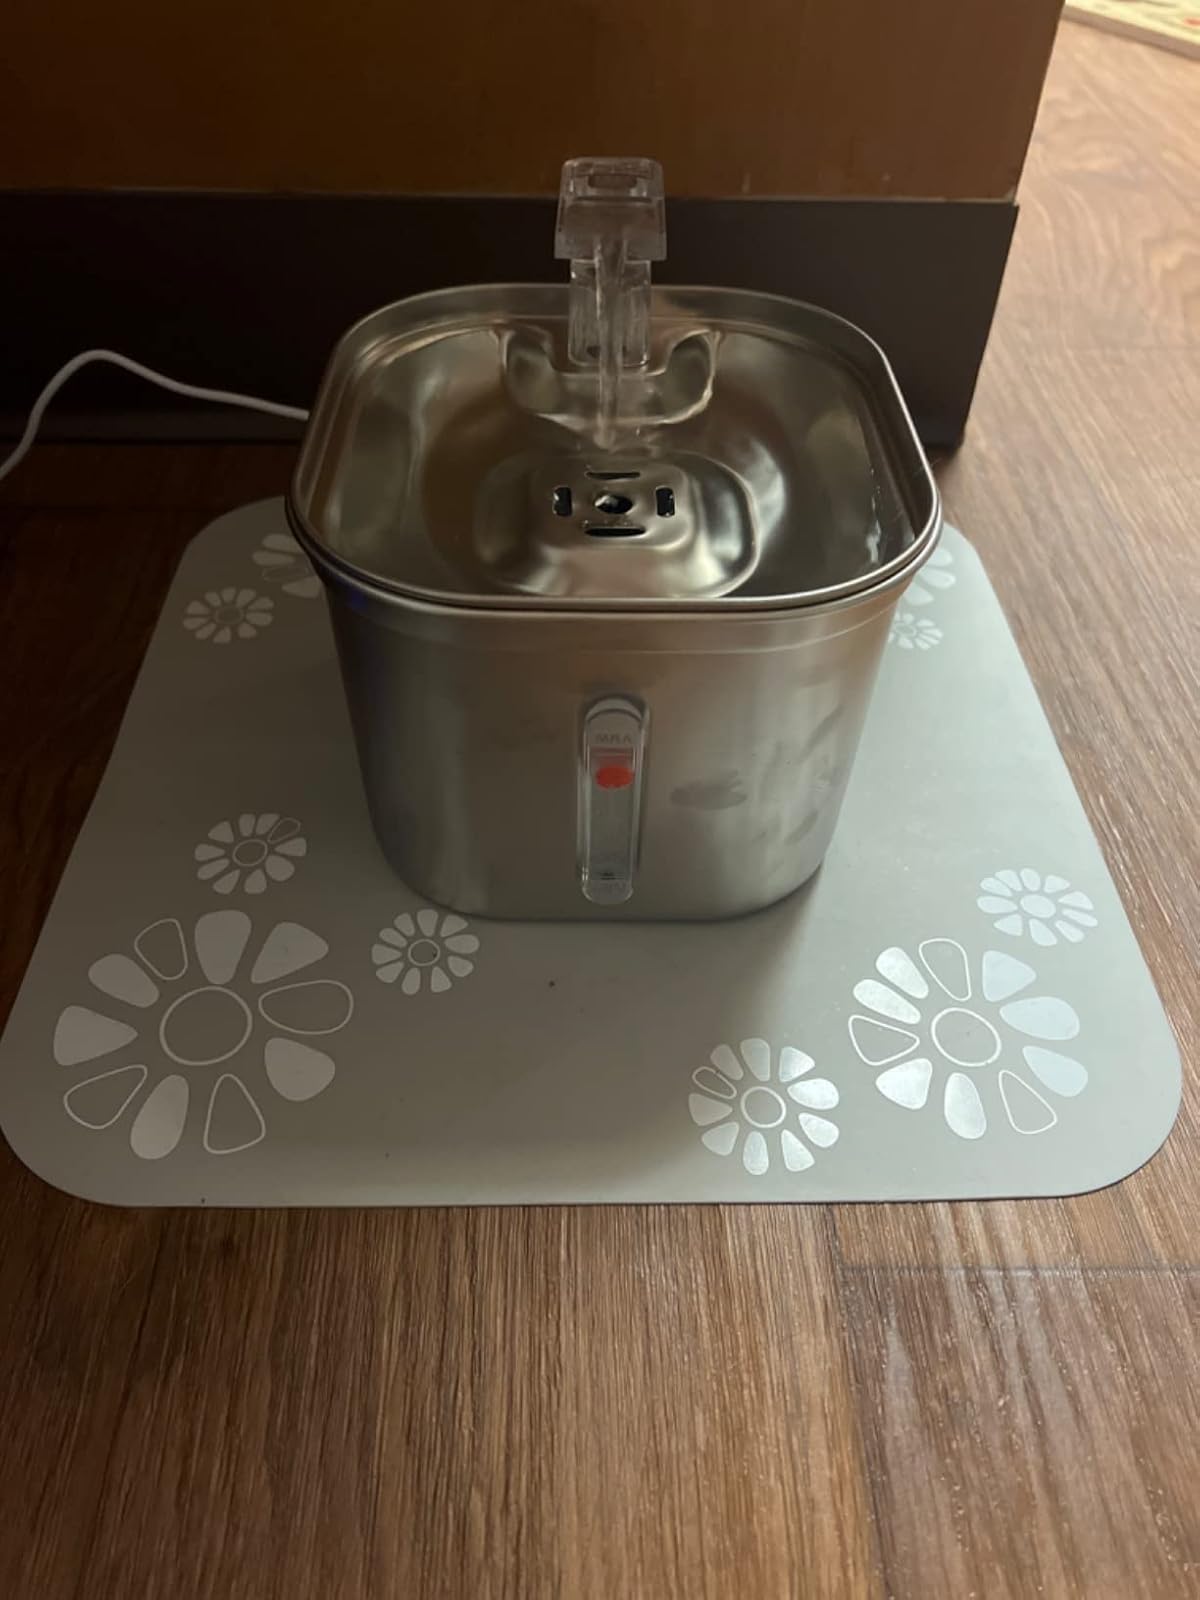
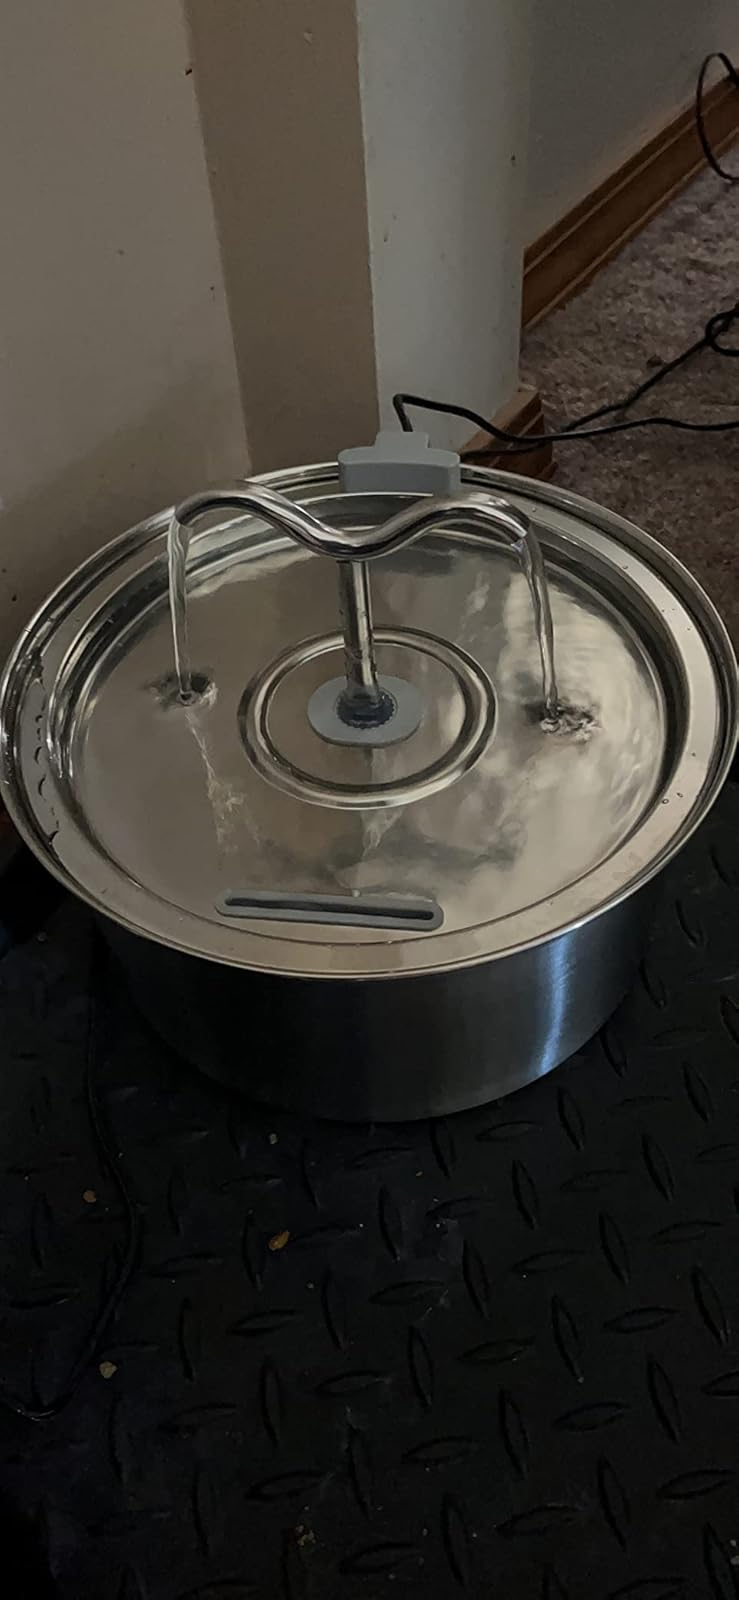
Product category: items_bowl
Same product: no